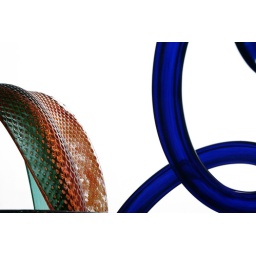
zoom on two arms from two different glass vases on the Chihulli glassworks bridge in Tacoma